Kishore Kumar

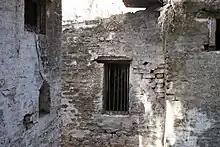

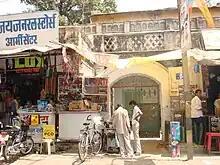
Ganguly House (Gauri Kunj), Kishore's ancestral home

Kishore Kumar was born in a Bengali Brahmin Ganguly family in Khandwa, Central Provinces (now in Madhya Pradesh) as Abhas Kumar Ganguly. His father, Kunjalal Ganguly (Gangopadhyay) was a lawyer and his mother, Gouri Devi came from a wealthy Bengali family and was a home-maker. Kunjalal Gangopadhyaya was invited by the Kamavisadar Gokhale family of Khandwa to be their personal lawyer. Kumar was the youngest of four siblings, the older three being Ashok (the eldest), Sati Devi, and Anoop.